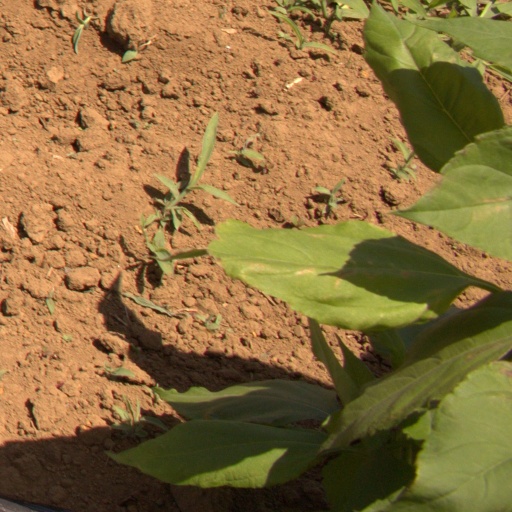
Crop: Jerusalem artichoke